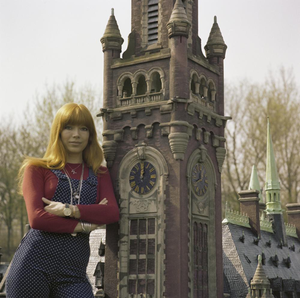
L'Allemagne a participé au Concours Eurovision de la chanson 1980 le 19 avril à La Haye, aux Pays-Bas. C'est la 25ᵉ participation allemande au Concours Eurovision de la chanson.